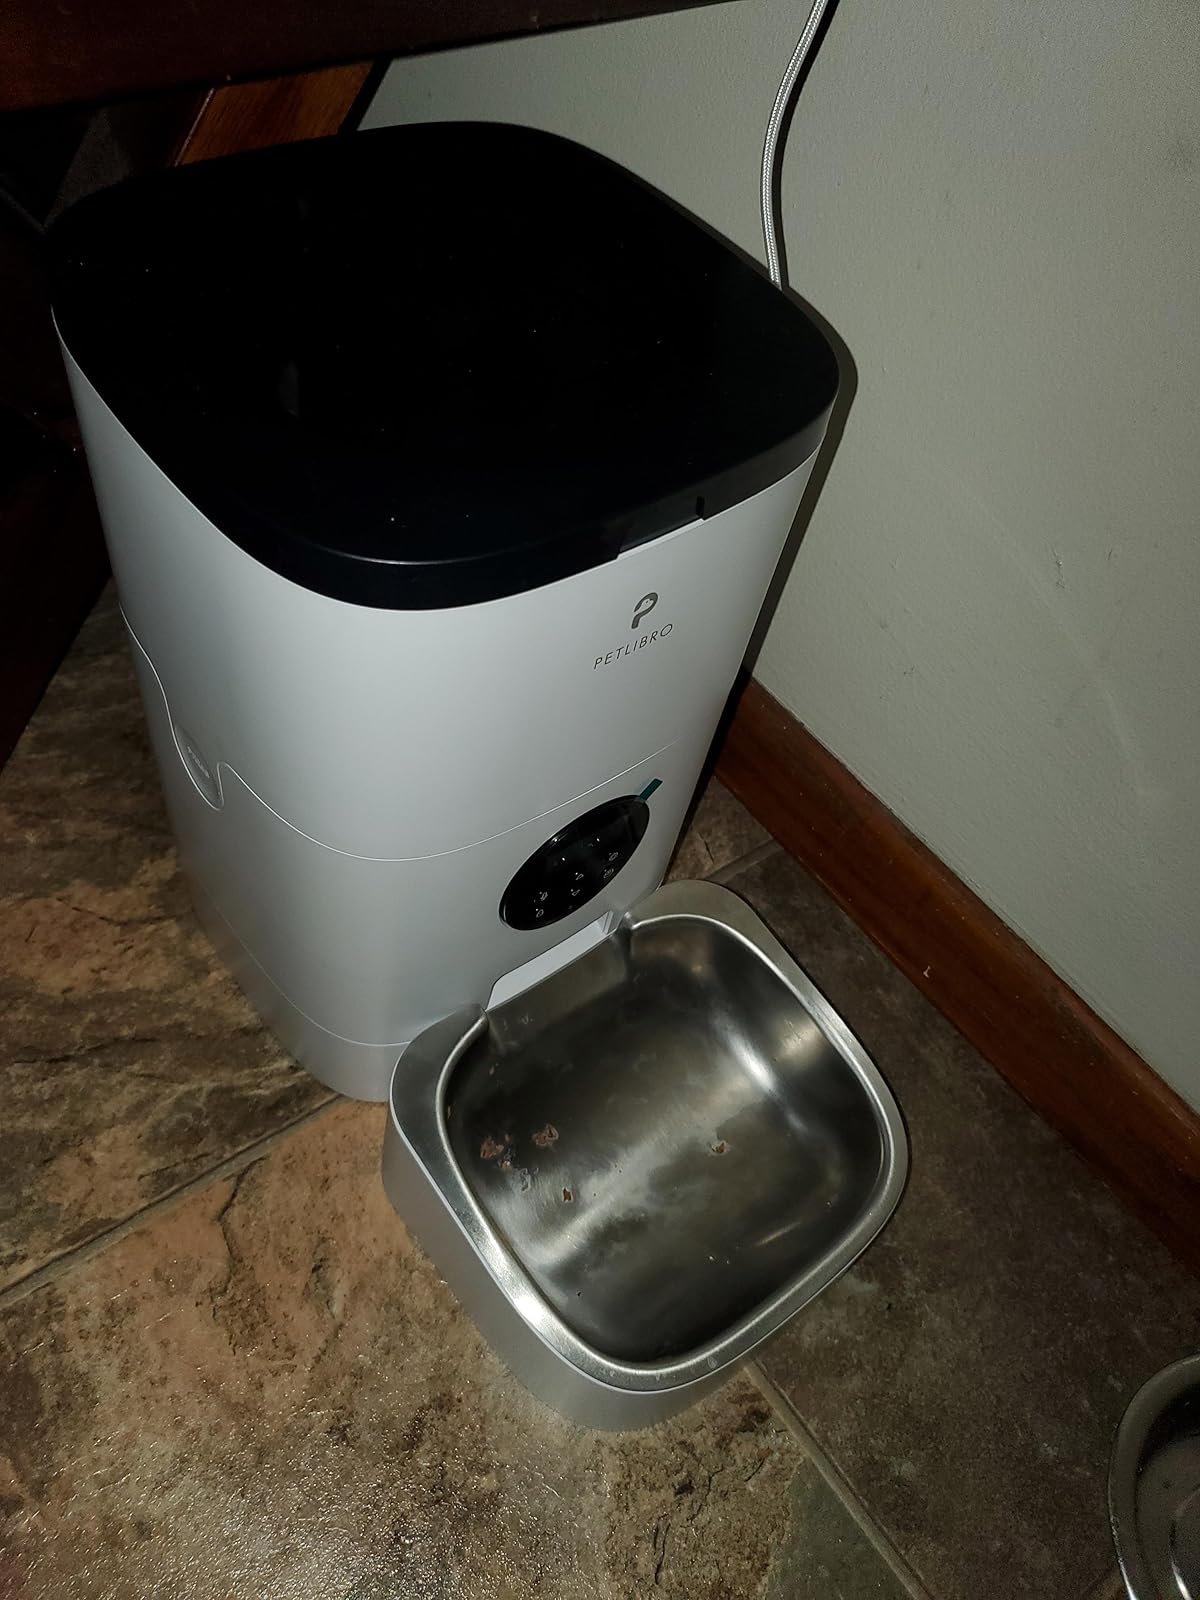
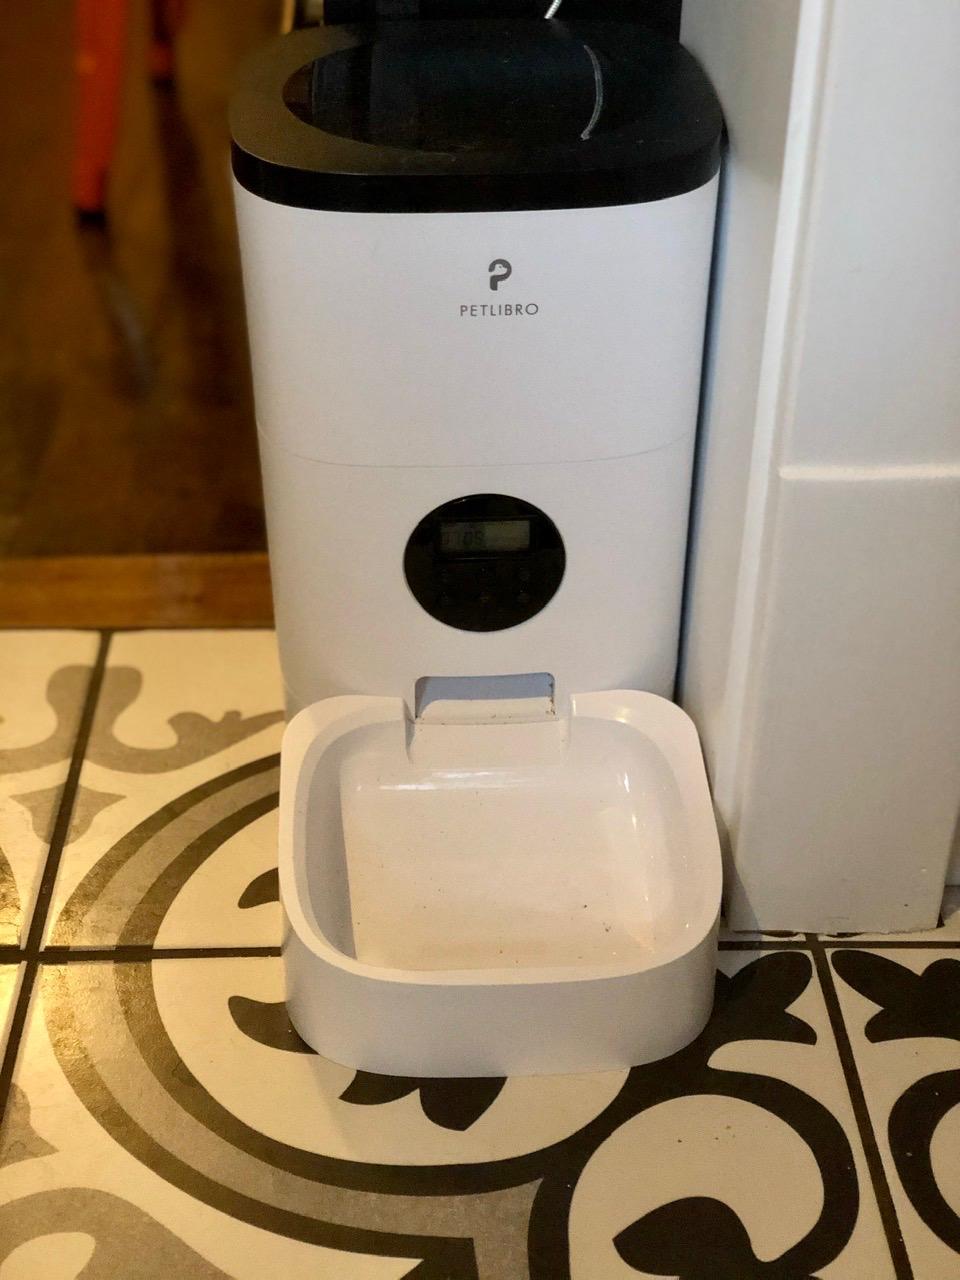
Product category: items_feeder
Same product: yes